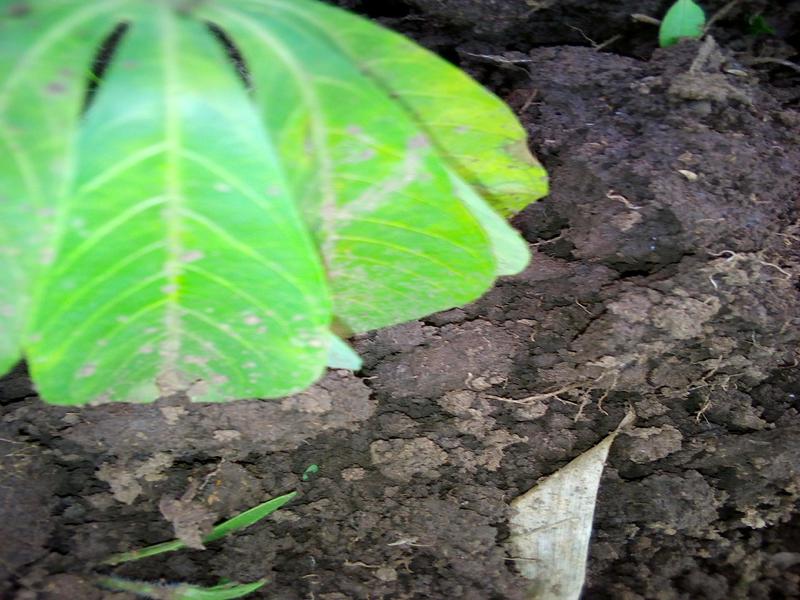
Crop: cassava
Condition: healthy